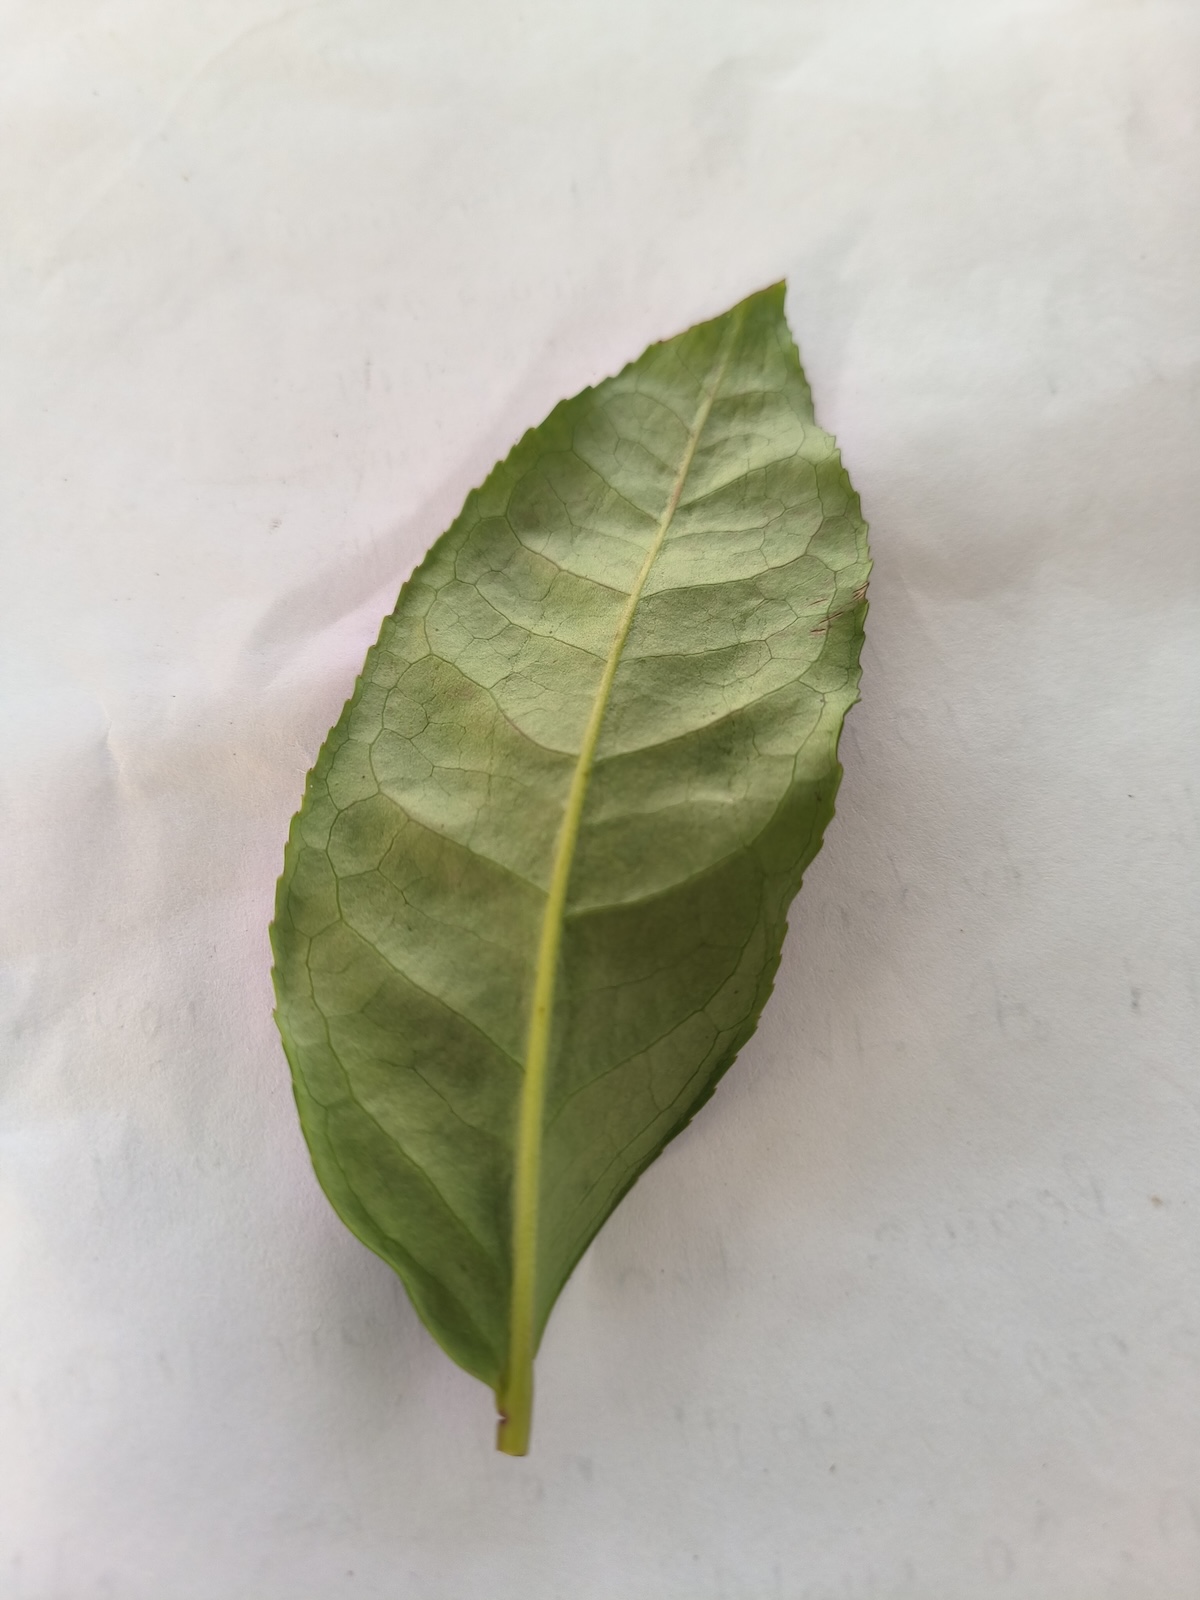
Label: Healthy leaf